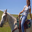
Label: horse